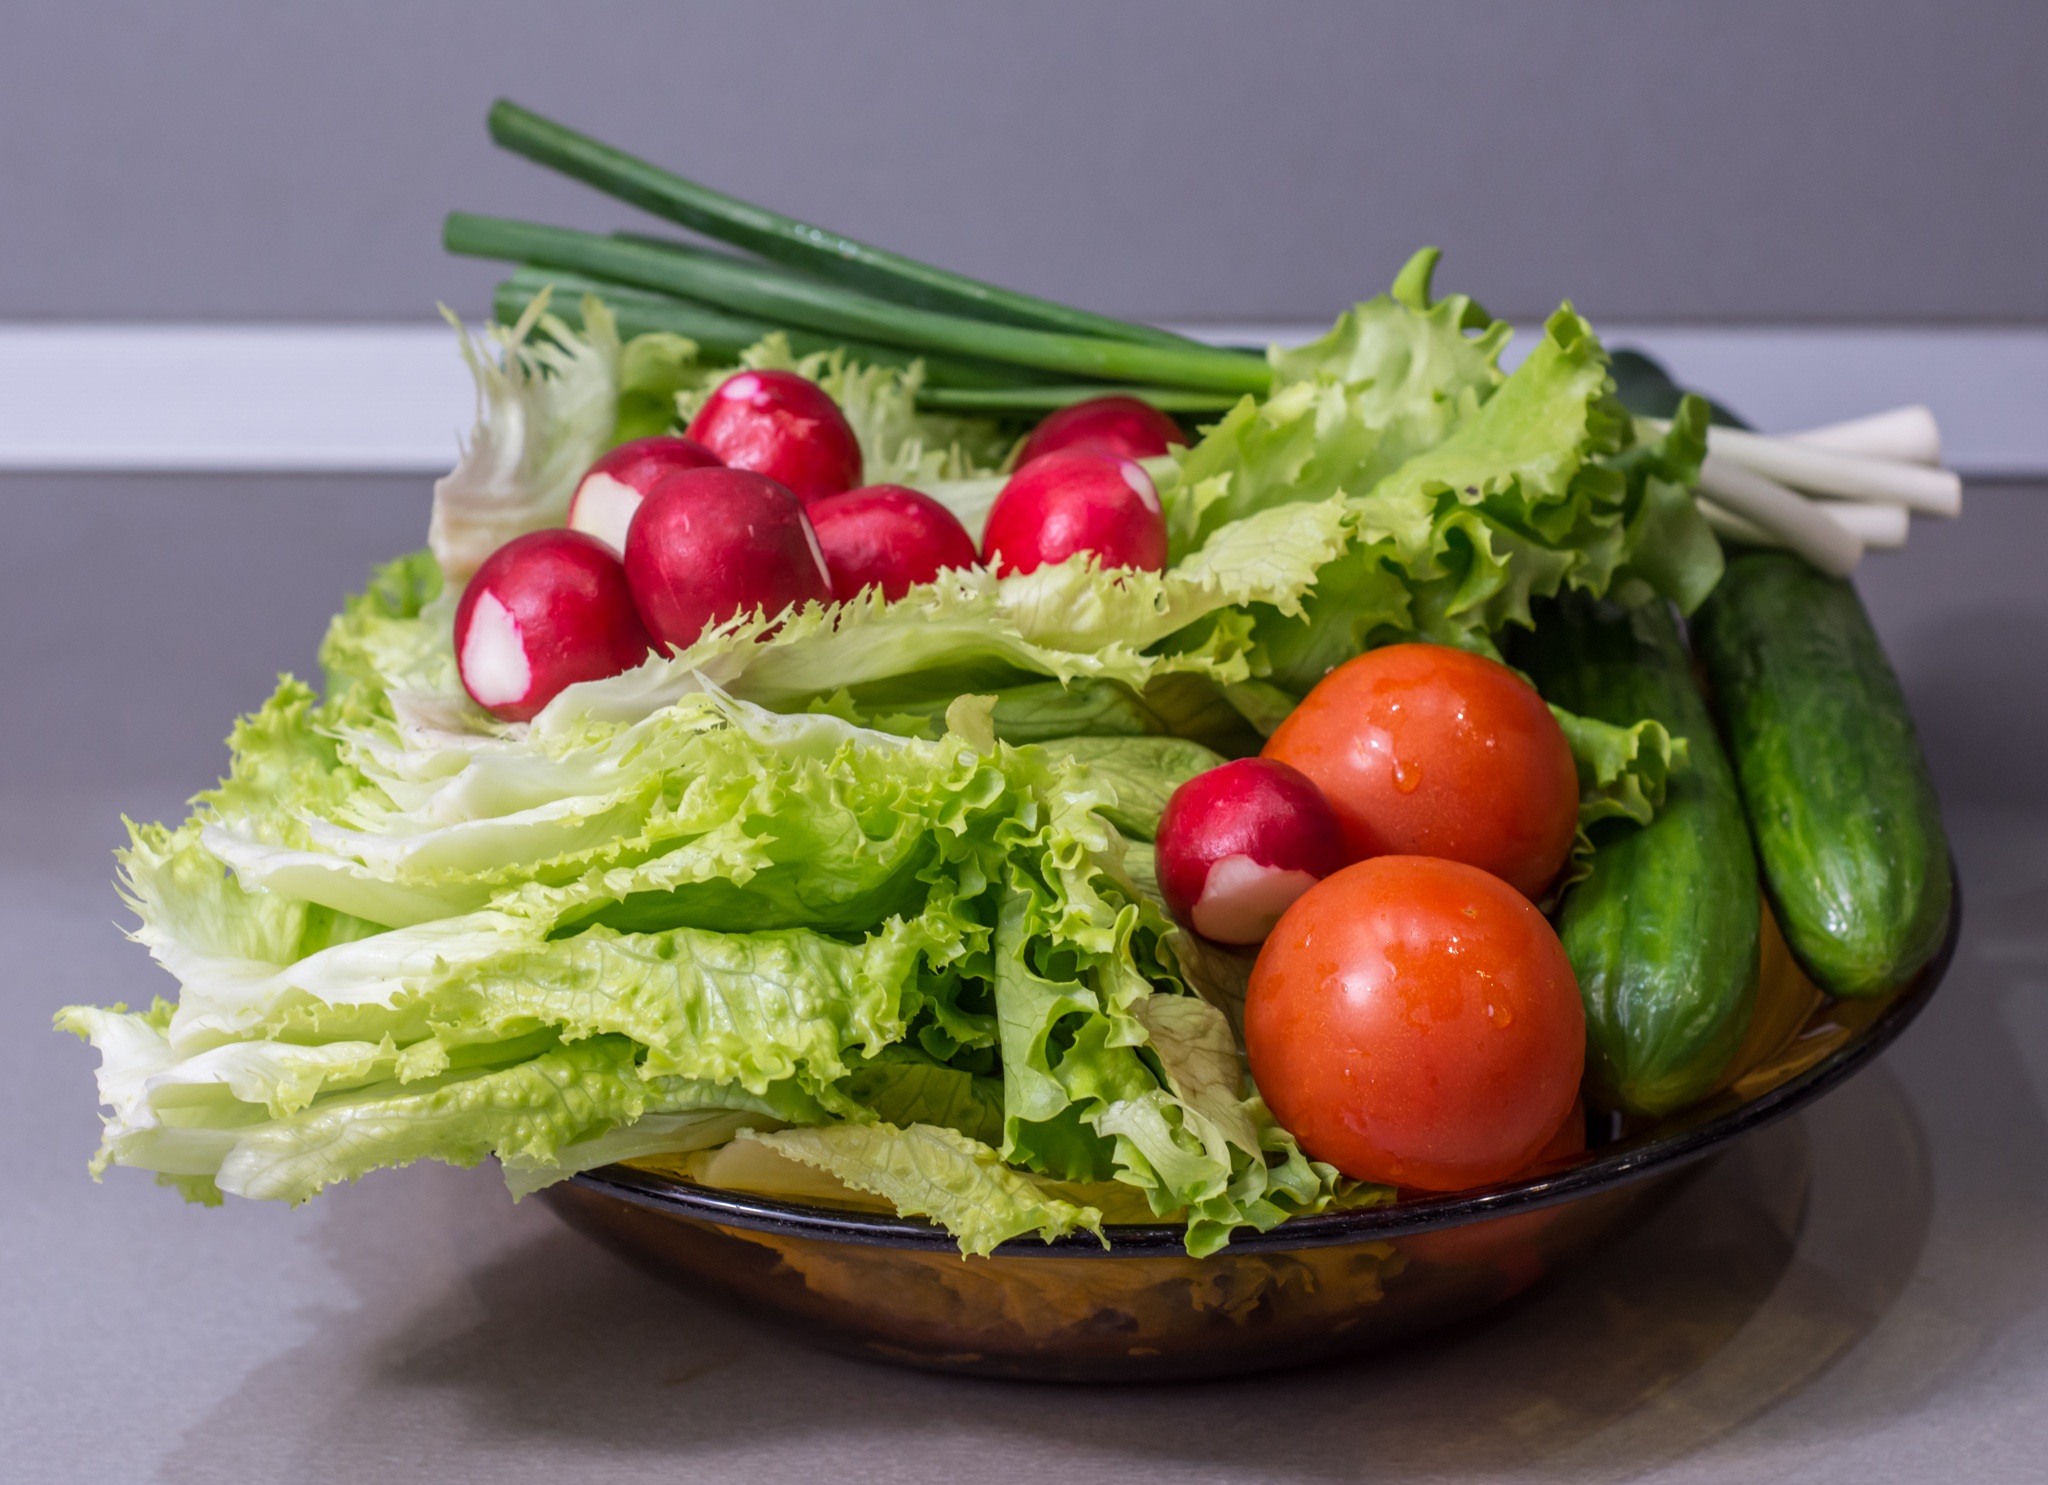
apple, fruit, leaf, ripe, dish, meal, food, salad, green, pepper, red, harvest, ingredient, garlic, produce, vegetable, natural, fresh, market, agriculture, garden, healthy, lunch, onion, carrot, lettuce, tomato, vitamin, eating, nutrition, vegetables, cucumber, vegan, vegetarian, raw, diet, cabbage, organic, eggplant, hors d oeuvre, leaf vegetable, crudit s